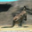
Label: kangaroo